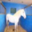
Label: horse